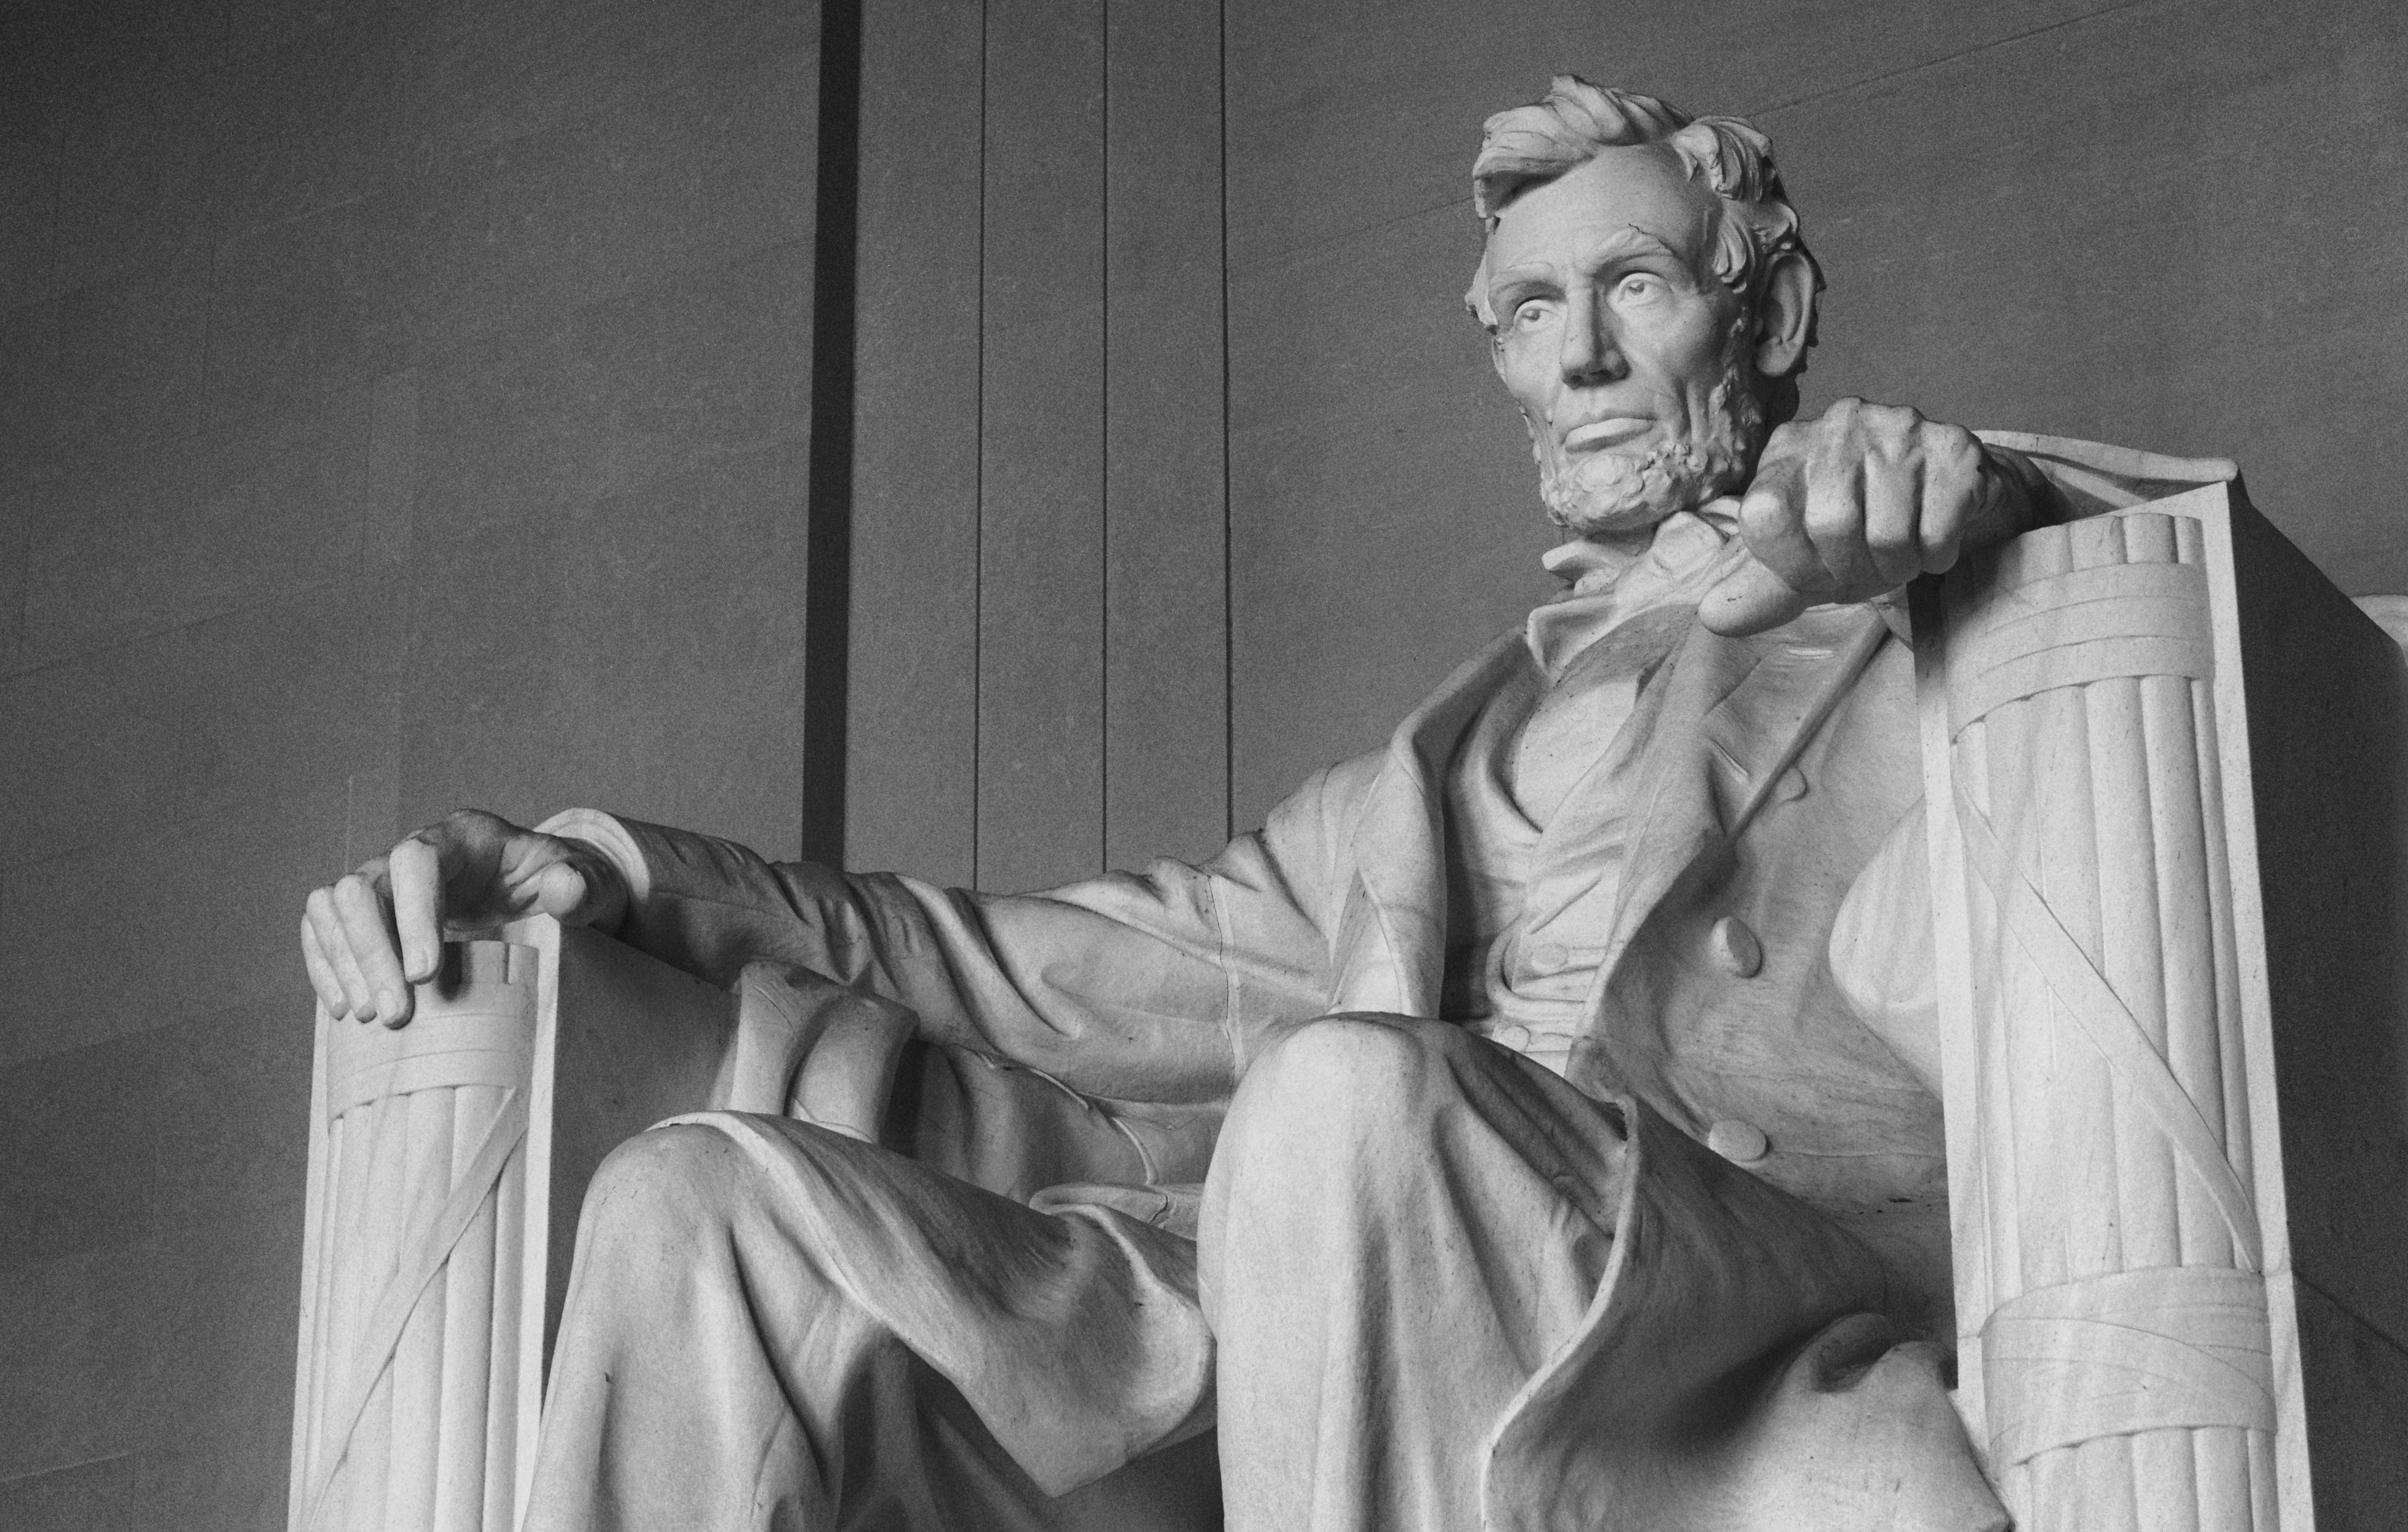
black and white, white, monument, statue, black, monochrome, bw, sculpture, memorial, art, sketch, drawing, photograph, lincoln, 2016366, monochrome photography, ancient history, human positions